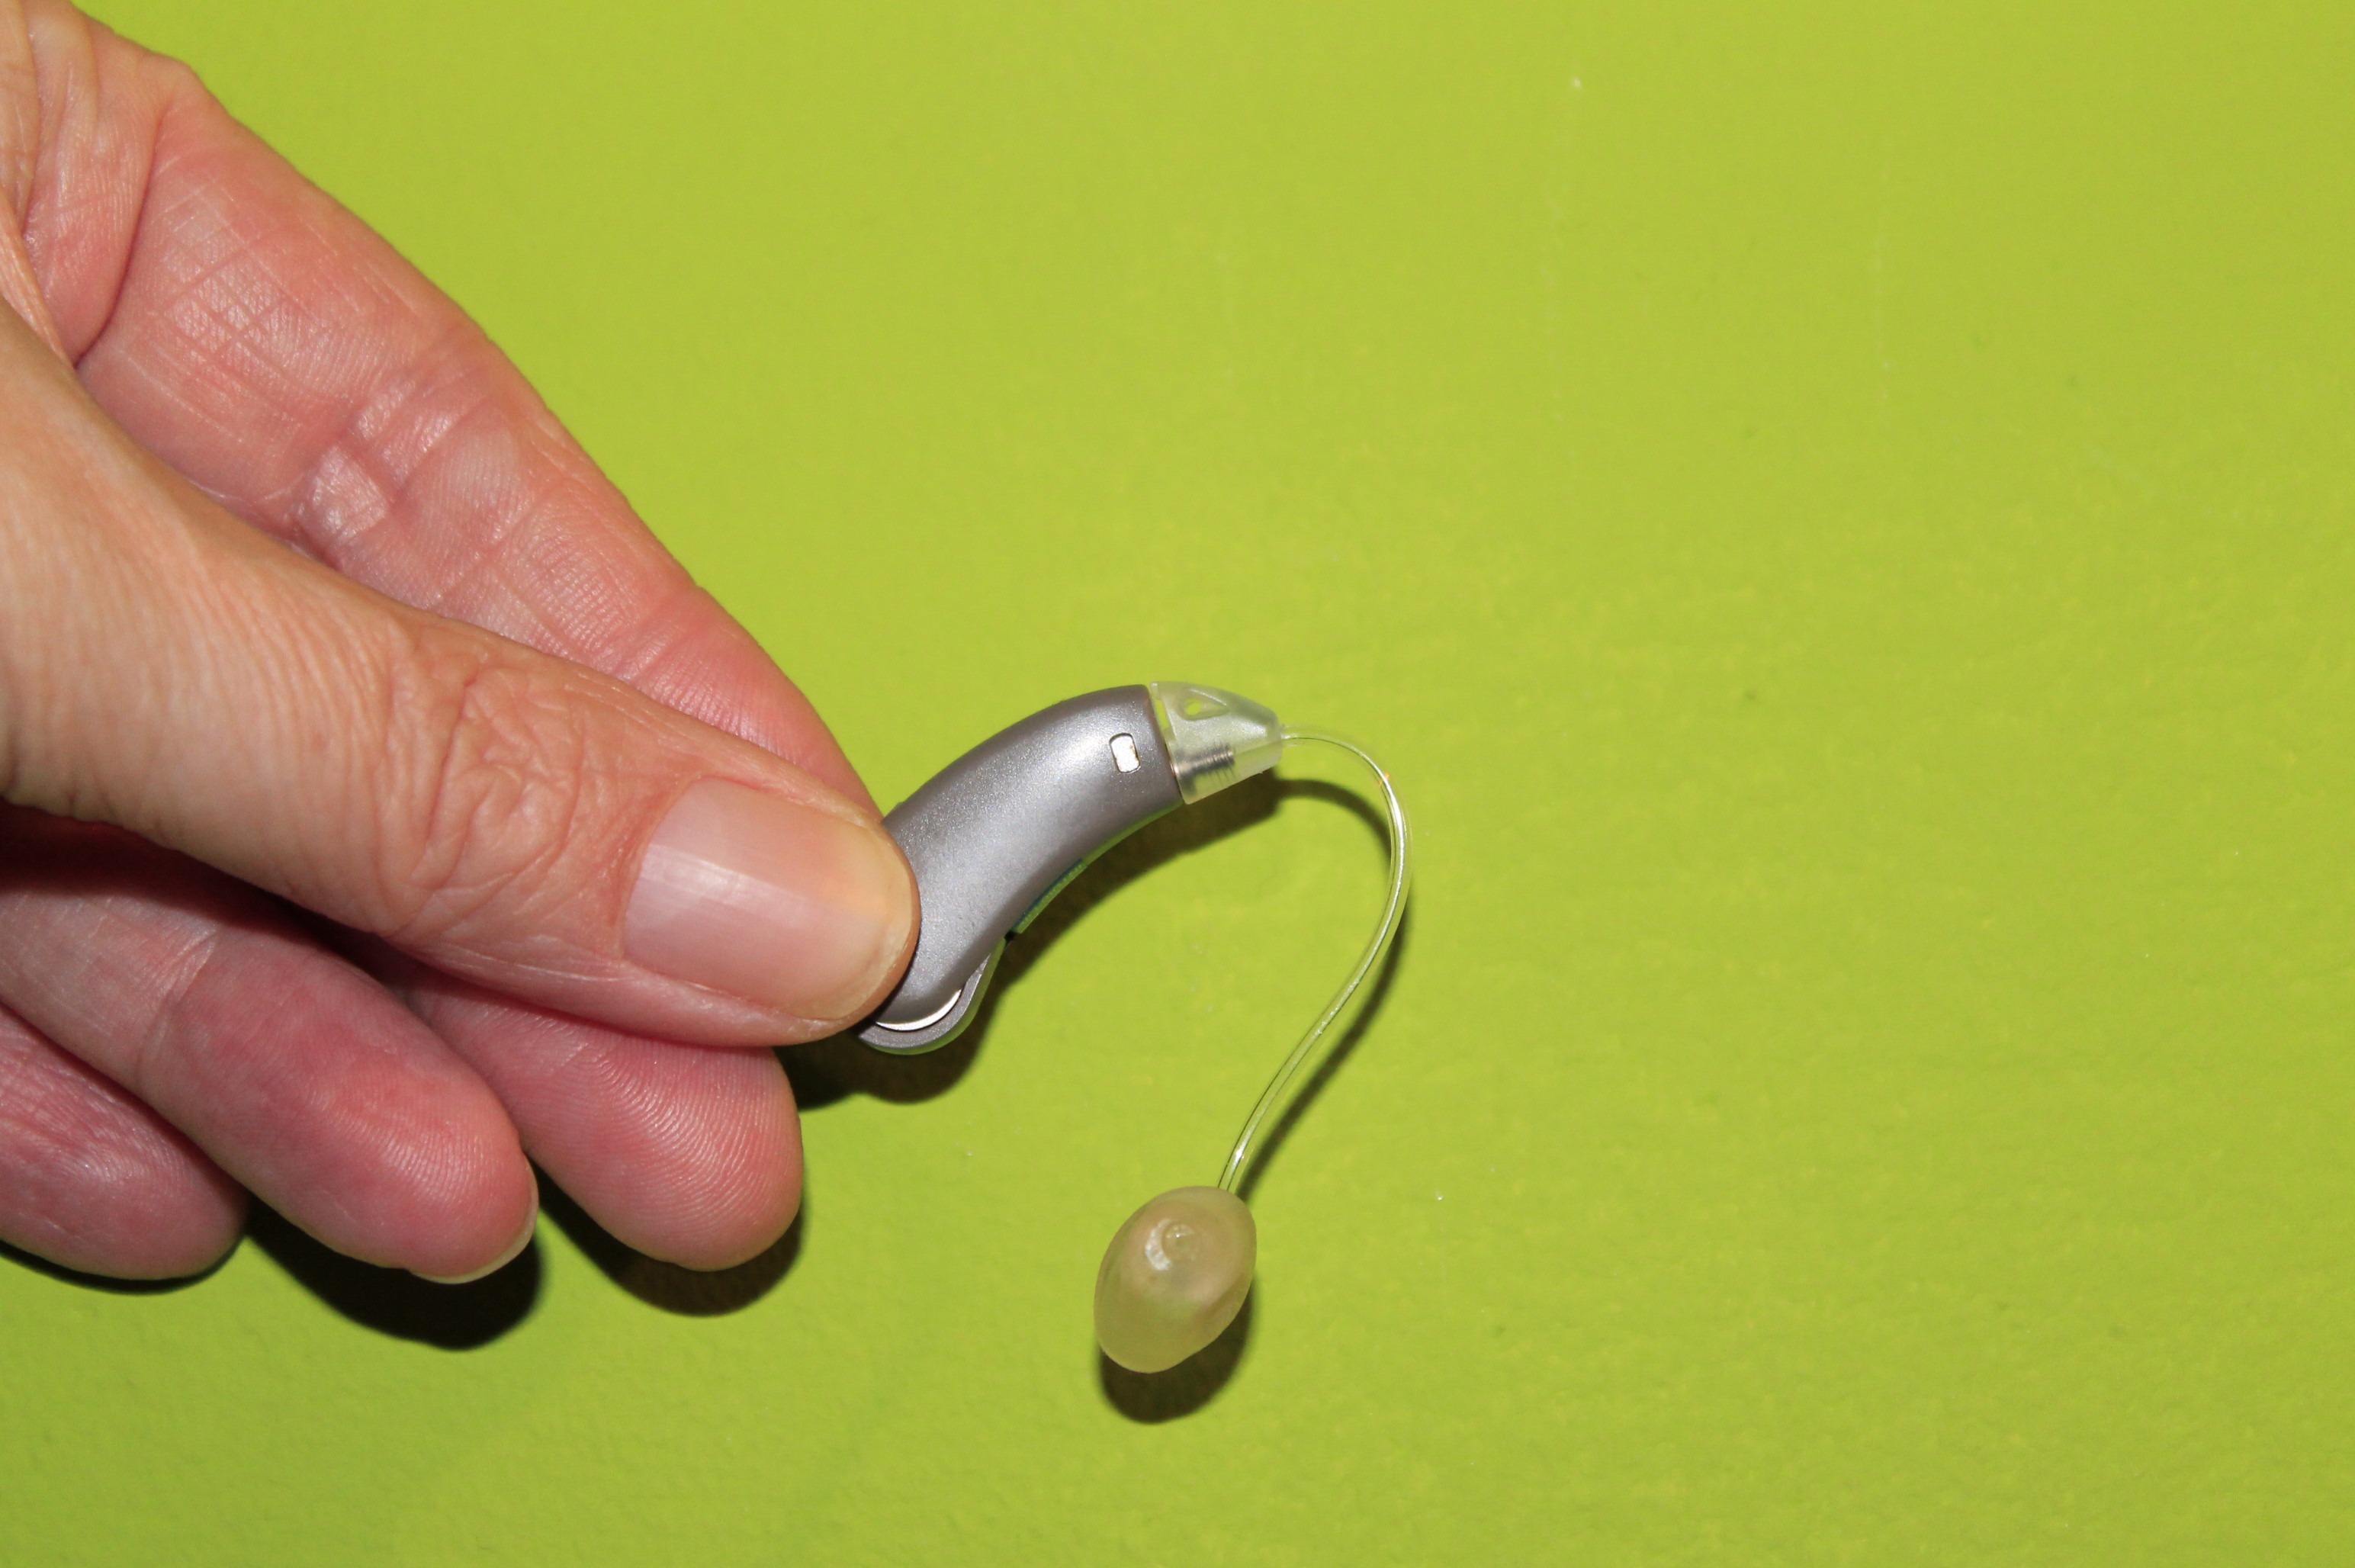
hand, finger, ear, jewellery, listen, hearing aid, deafness, fashion accessory